King of Malaysia

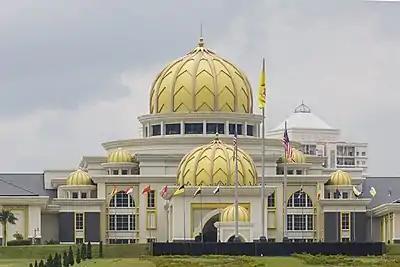
Istana Negara, the official residence of the King since 2011.

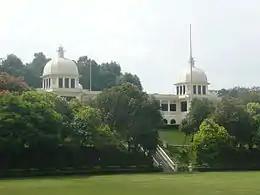
The compound of the old Istana Negara at Jalan Istana, official royal residence of the King from 1957 to 2011.

The official residence of the King is the "Istana Negara" (the National Palace) located in Jalan Tuanku Abdul Halim in the federal capital Kuala Lumpur. It was completed in 2011. It replaced the old Istana Negara in Jalan Istana which had been turned into the Royal Museum in 2013. Other residences include the royal retreat, "Istana Melawati" in the federal administrative capital Putrajaya. The two palaces alternate as a venue of meetings of the Conference of Rulers.